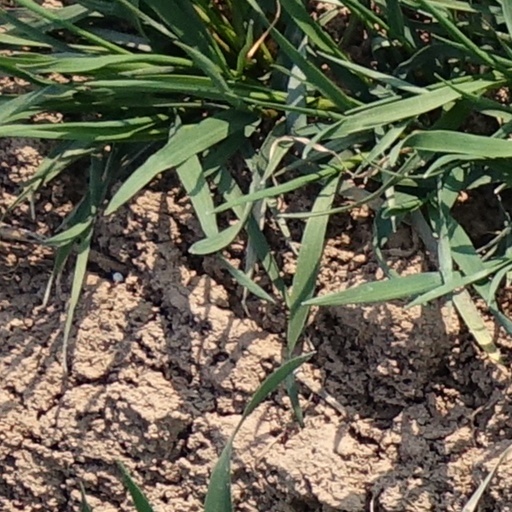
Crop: wheat